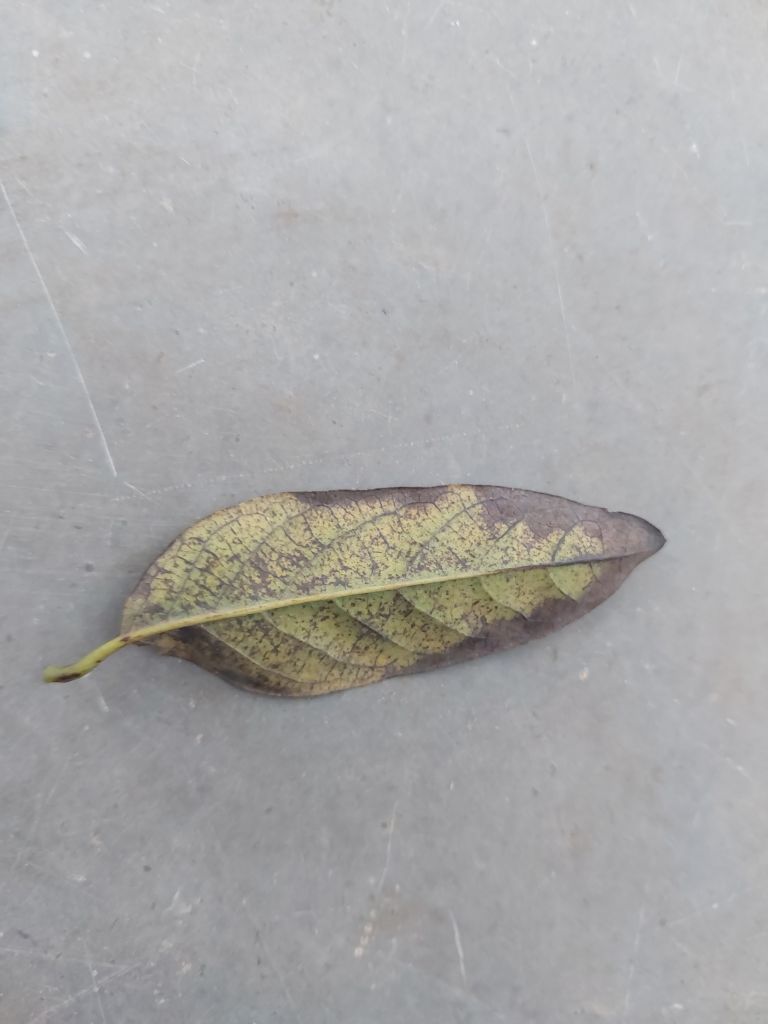
Disease label: Leaf spot on Leaves